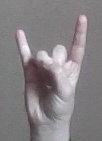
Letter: la